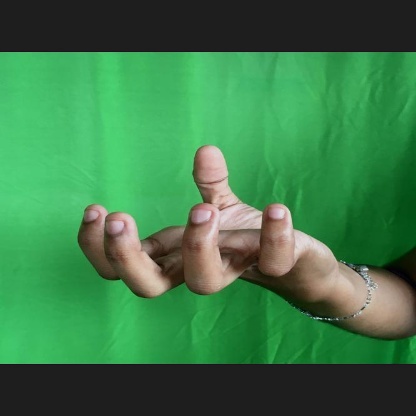
Mudra: Padmakosha